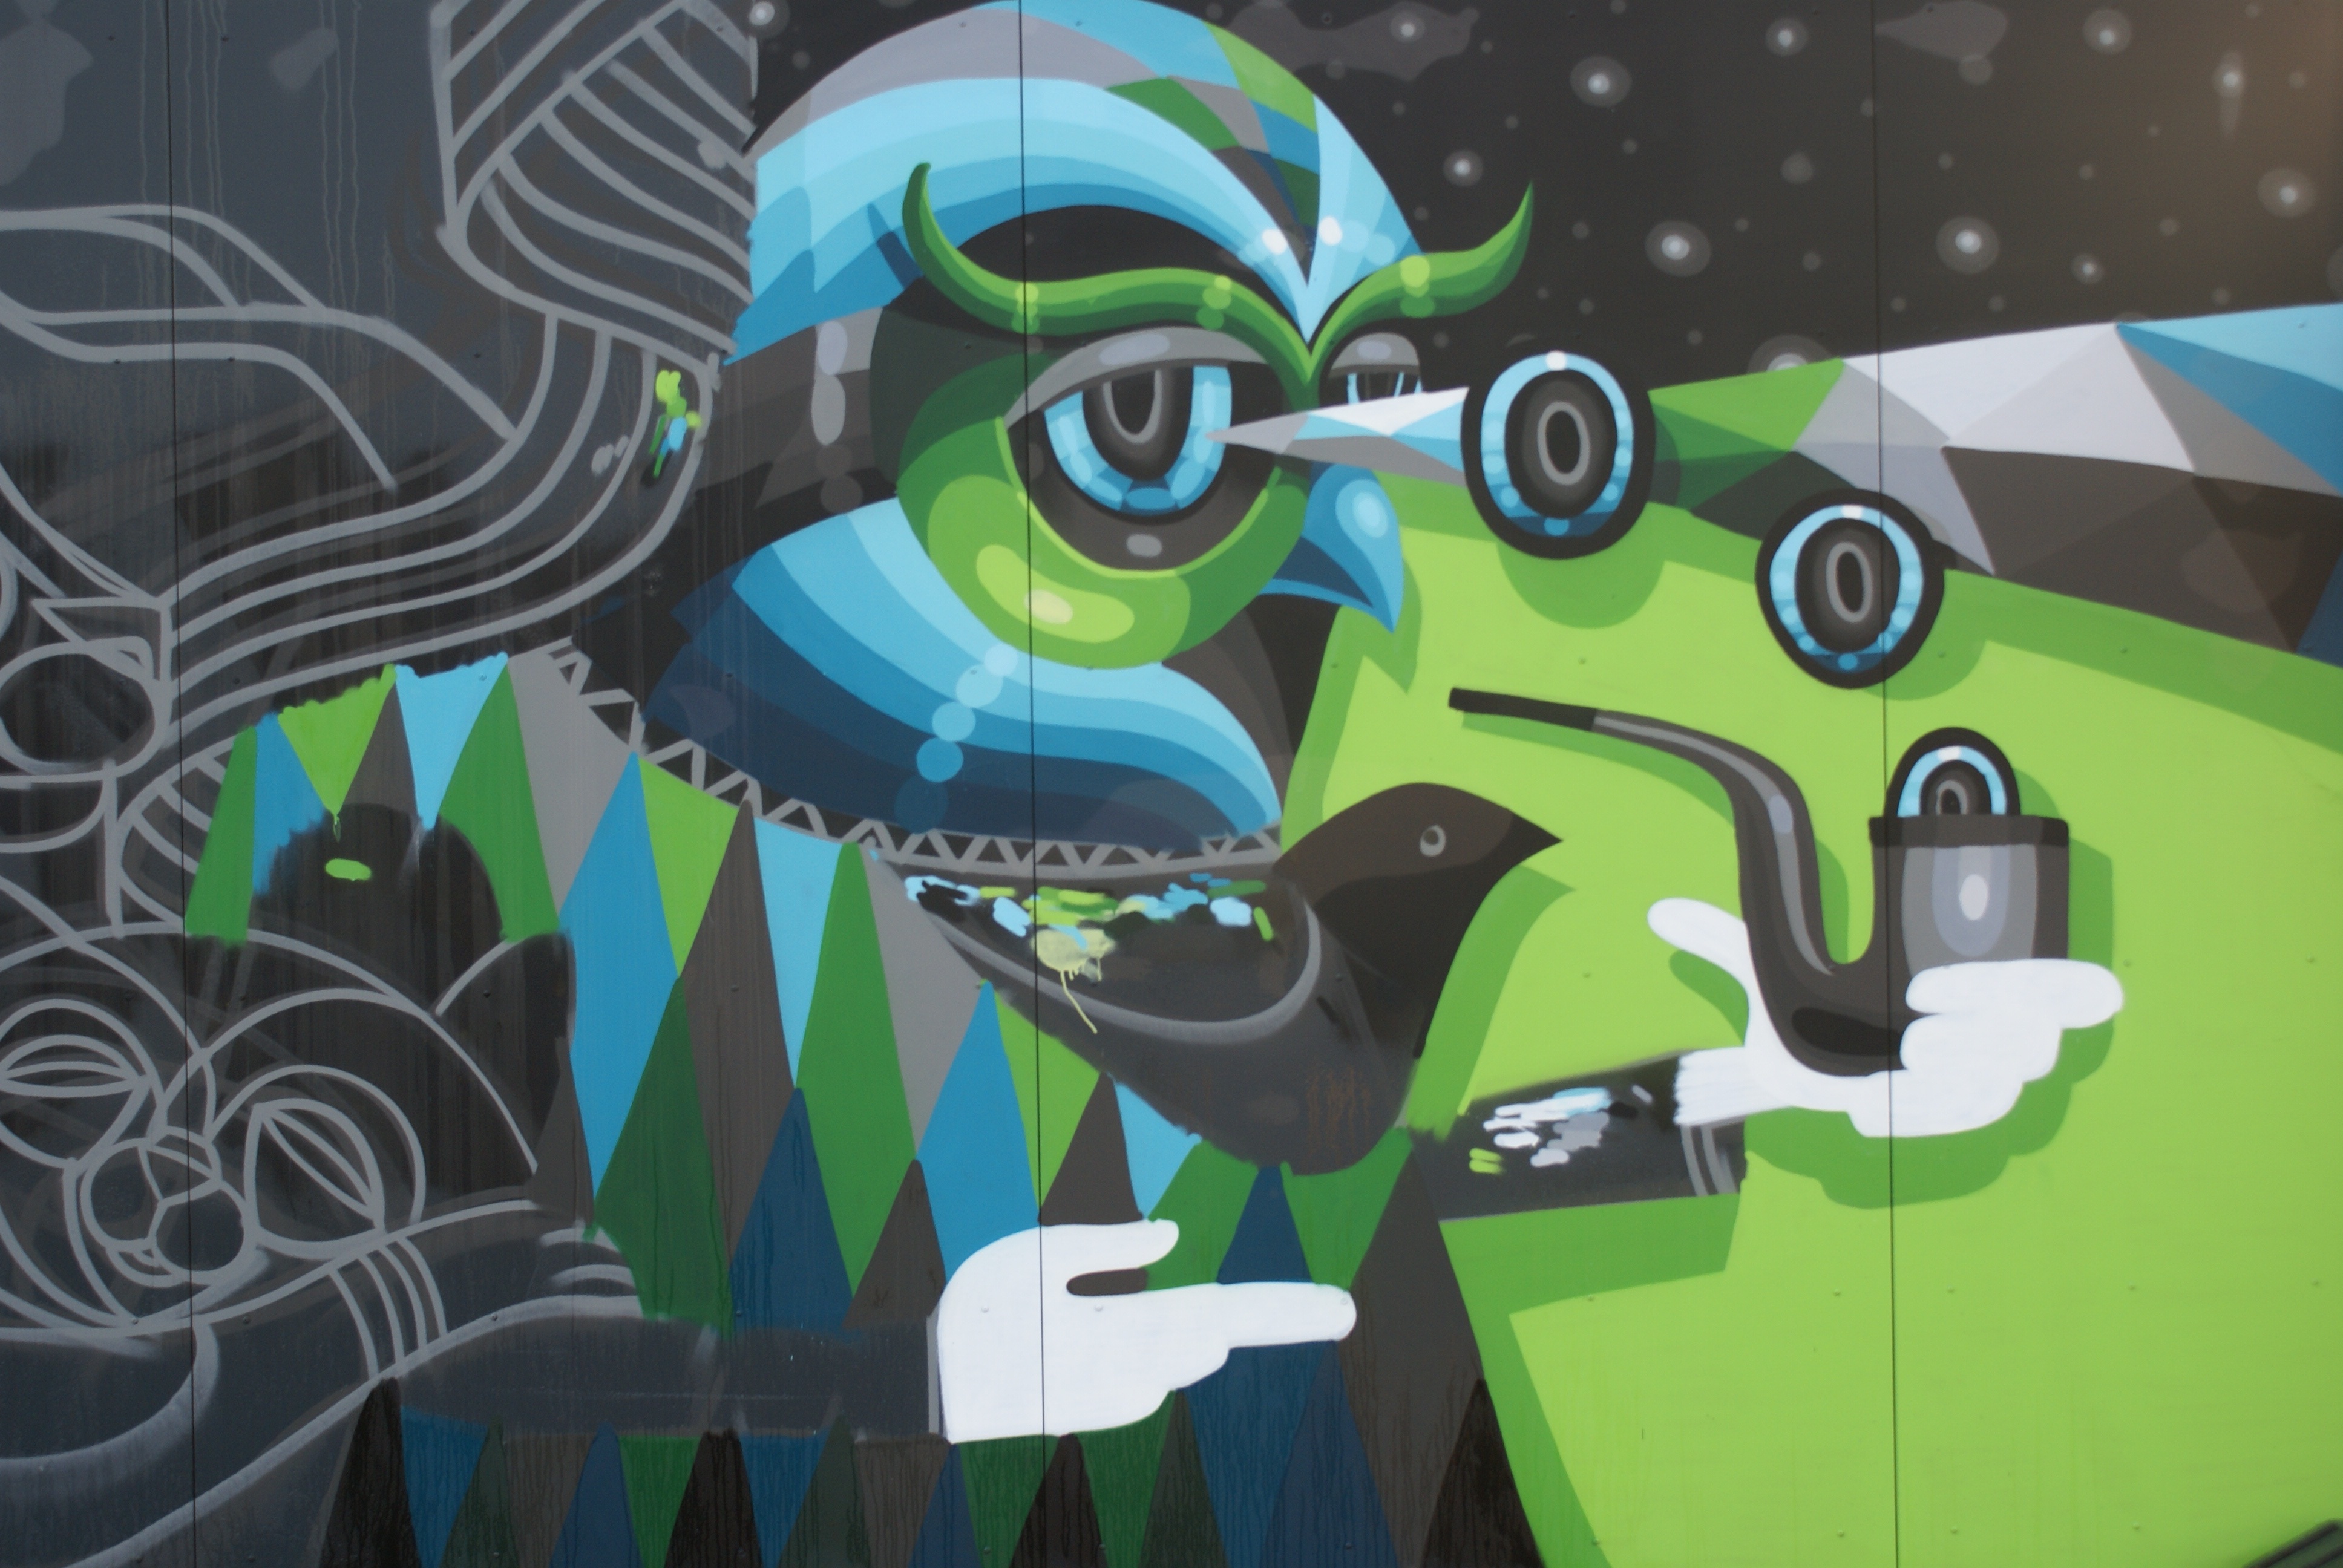
wall, graffiti, painting, street art, art, illustration, mural, screenshot, wall art, hasselt